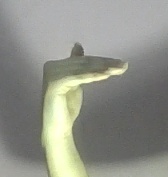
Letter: khaa